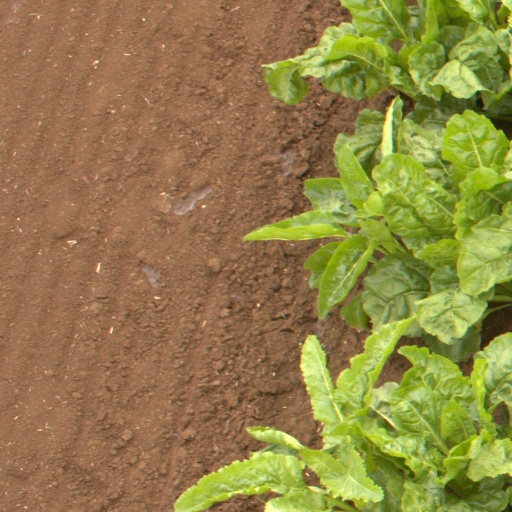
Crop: sugar beet